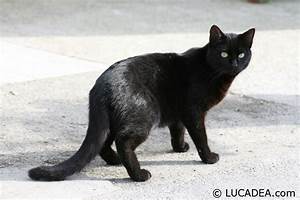
Label: gatto